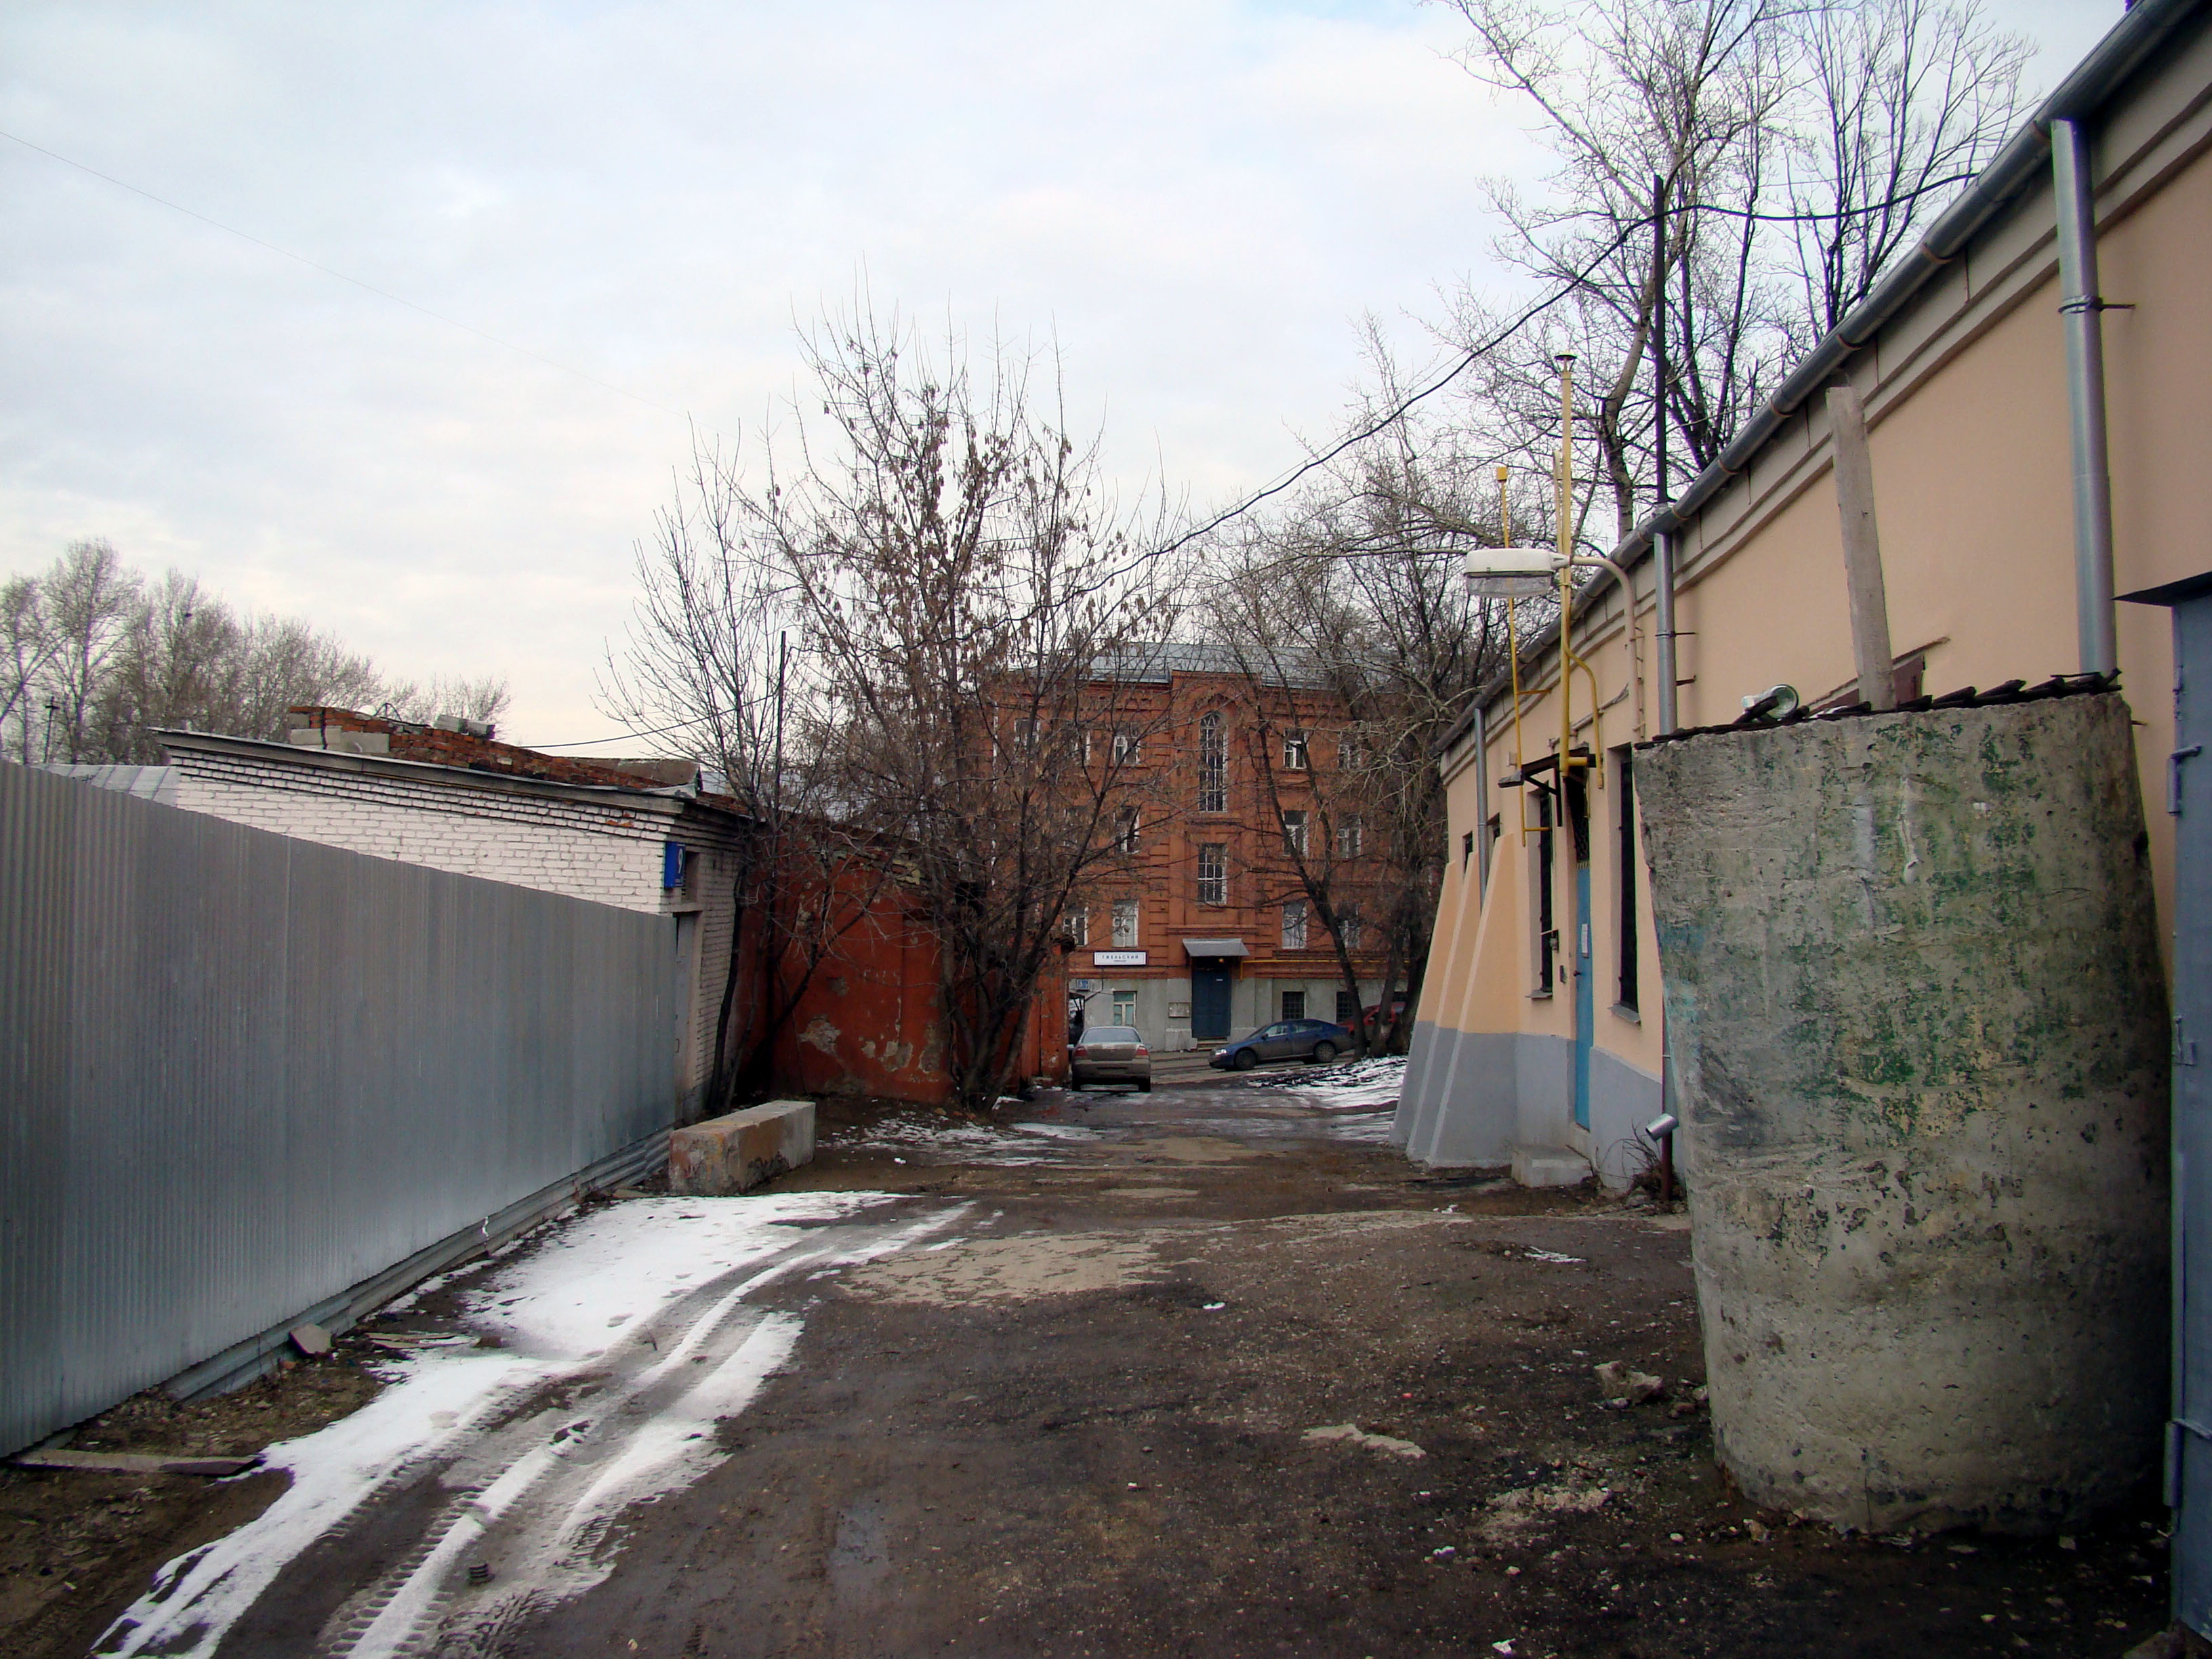
road, house, city, home, wall, cityscape, transport, construction, cool image, sony, moscow, russia, cityscapes, moskau, moscou, dsc, h9, dsch9, urban area